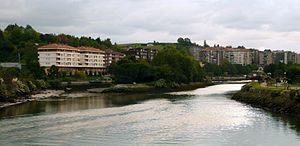
Fasanøen
Fasanøen i Bidasoa. Til venstre er Irun (Spanien) og til højre Hendaye (Frankrig).
Fasanøen er en lille ubeboet ø i floden Bidasoa mellem Frankrig og Spanien. Fasanøen er et fælles fransk og spansk område.